Question: Please indicate a possible affordance area of the baseball bat that can be used for holding
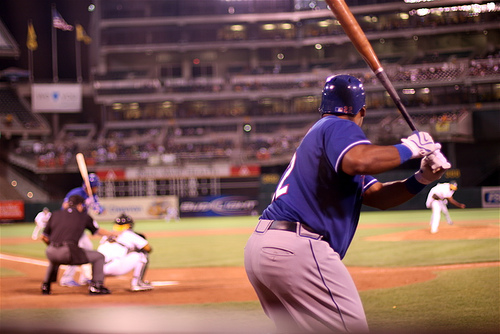
Answer: [401.397, 112.185, 426.316, 145.239]